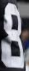
Number: 8